Kampot sea salt

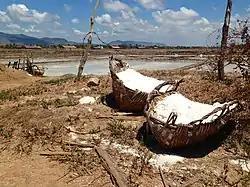
Baskets of Kampot sea salt with salt evaporation ponds in the background.

Kampot sea salt is extracted from the seawater through salt evaporation ponds in the coastal Kampot and Kep provinces. Salt farms cover around 4,748 hectares of land in both provinces and are owned by 200 families who are members of Kampot-Kep Salt Association.